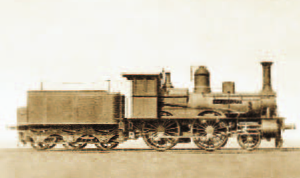
La ligne de Berlin à Hambourg est une ligne de chemin de fer d'une longueur totale de 284 km reliant les villes de Berlin et de Hambourg, mise en service le 15 décembre 1846